Menksoft

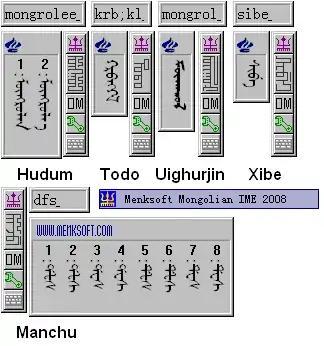

The Menksoft IMEs make use of Private Use Areas (PUA) of Unicode and the Chinese GB 18030 code that form the so-called "Menksoft Mongolian code" (Chinese: ).